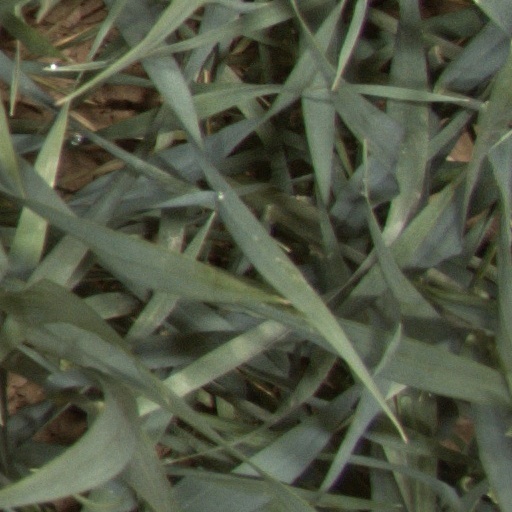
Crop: wheat